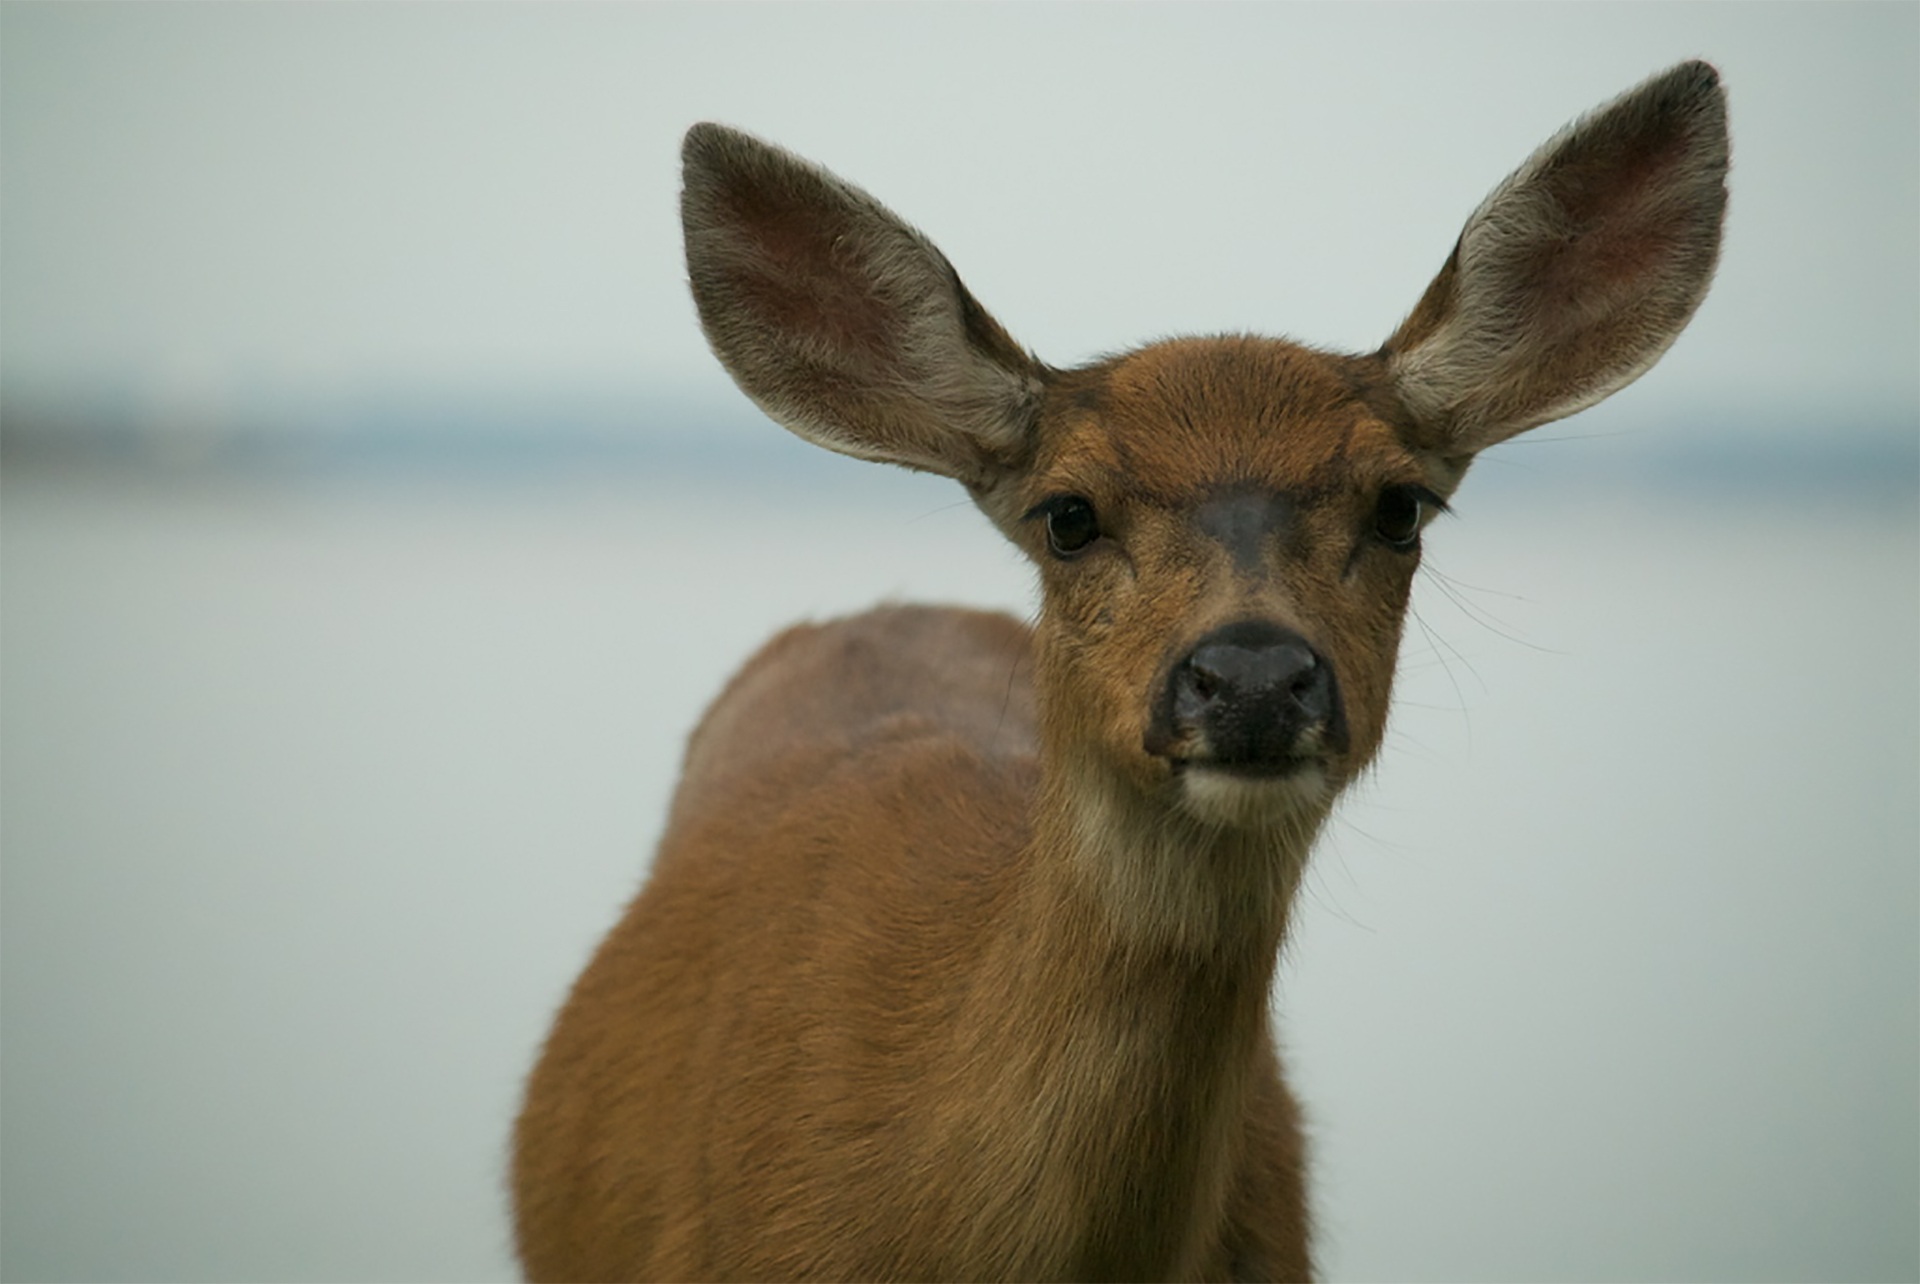
nature, animal, looking, wildlife, deer, fur, mammal, close, fauna, doe, outdoors, nose, ears, vertebrate, up, whitetail, white tailed, white tailed deer, musk deer